Bacalar

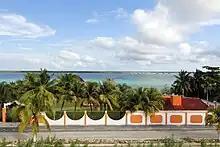
Bacalar Lagoon seen from Bacalar

The name most likely derives from , (Sian Ka'an Bakhalal) meaning "surrounded by reeds", the name of the locality attested at the time of the 16th century arrival of the Spanish.